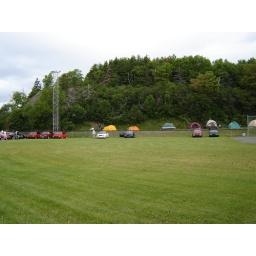
More cars on the field, with people still sleeping in their tents.